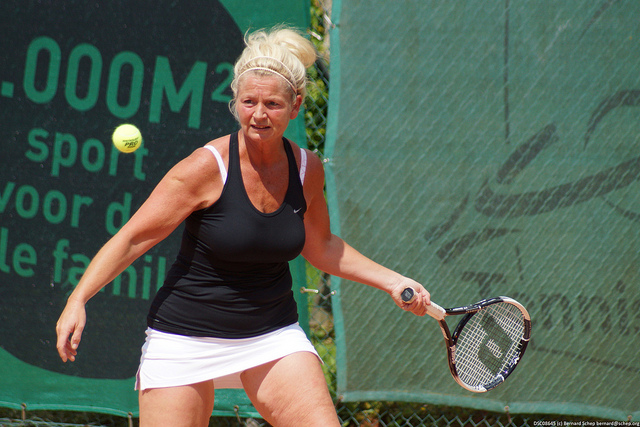
người phụ nữ đang cầm vợt đánh tennis trên sân